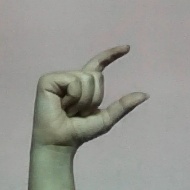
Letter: dal